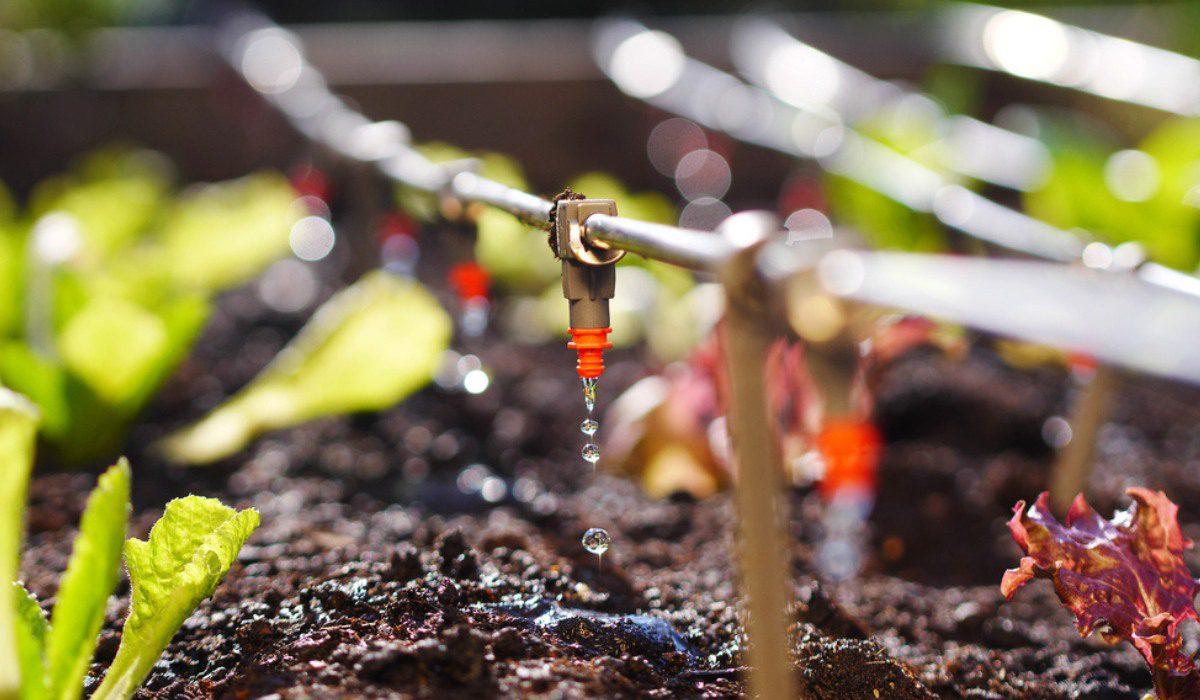
Mfumo wa umwagiliaji wa matone uliowekwa kwenye bustani ndogo au shamba. Mabomba madogo ya umwagiliaji yamatendazwa juu ya udongo na kuna matonezi madogo ya rangi ya chungwa yakidondoshwa maji kwa udongo ullioyeyuka.